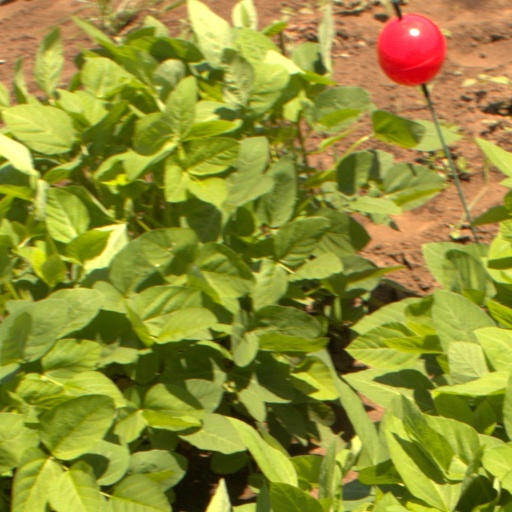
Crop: soybean